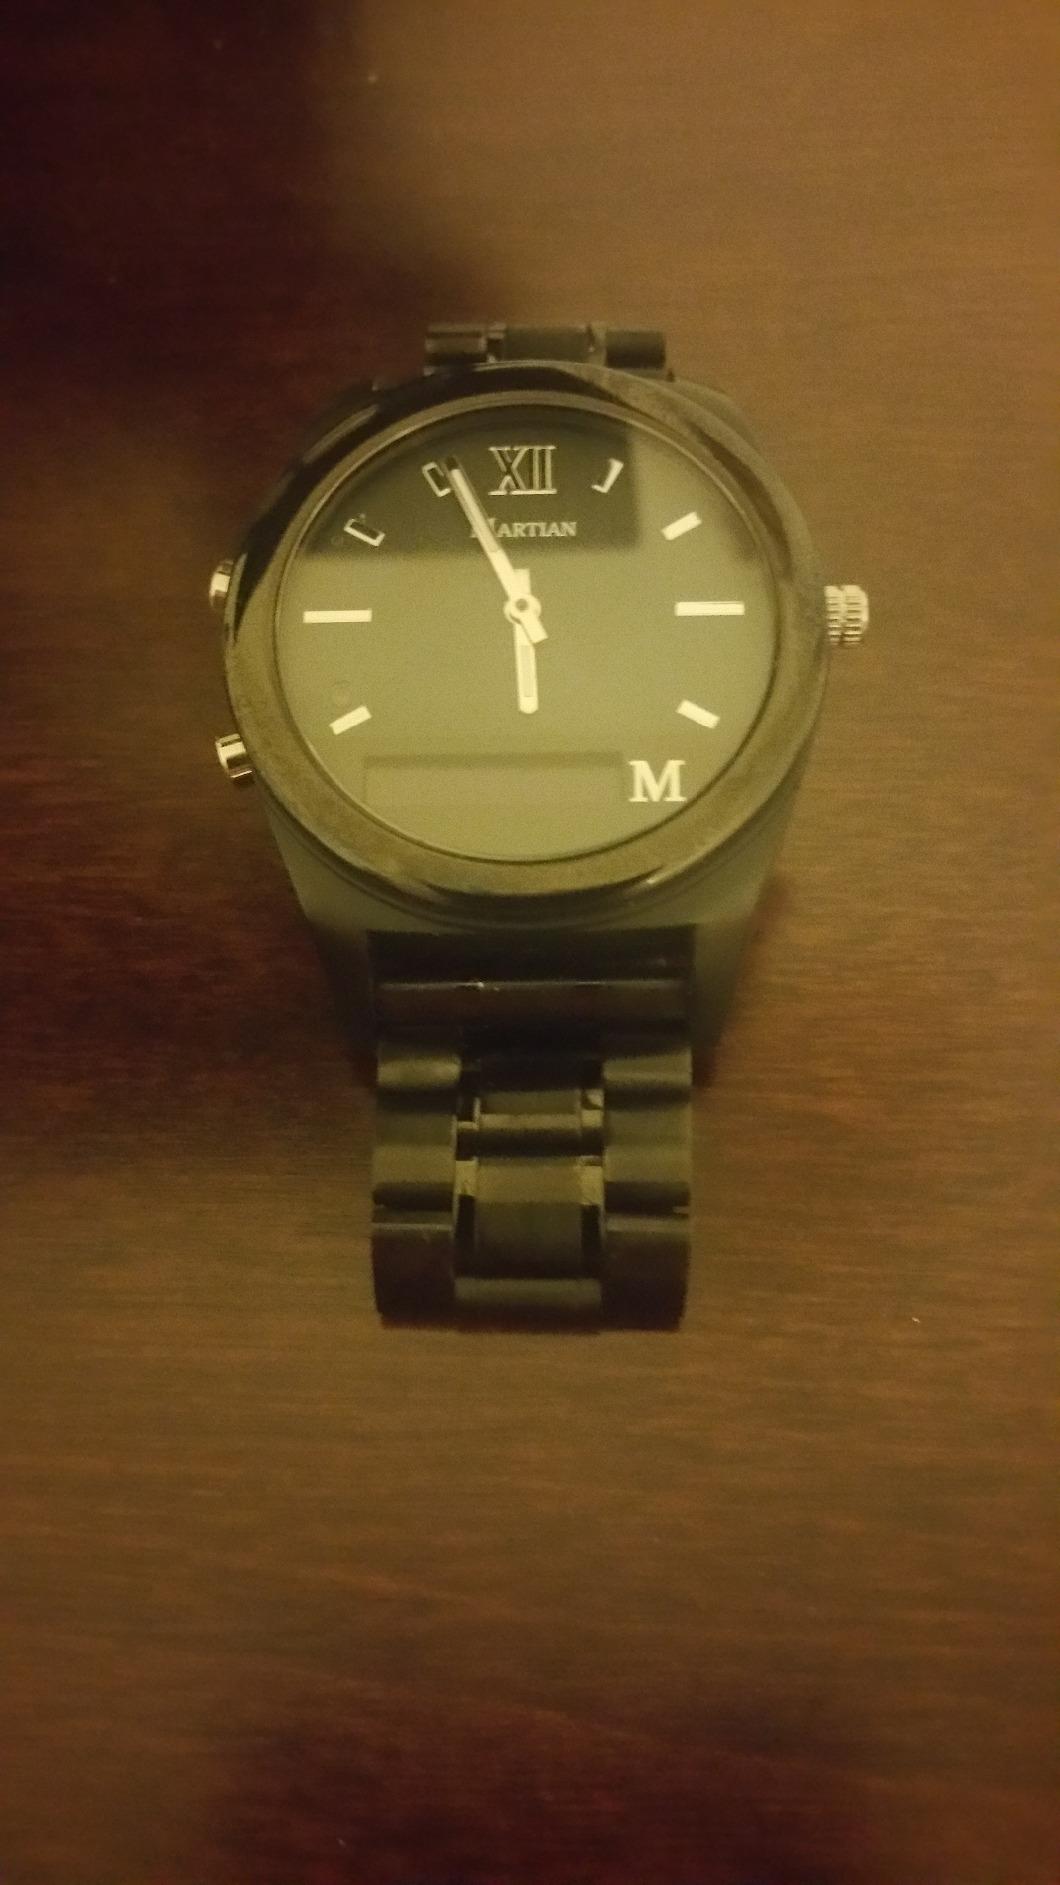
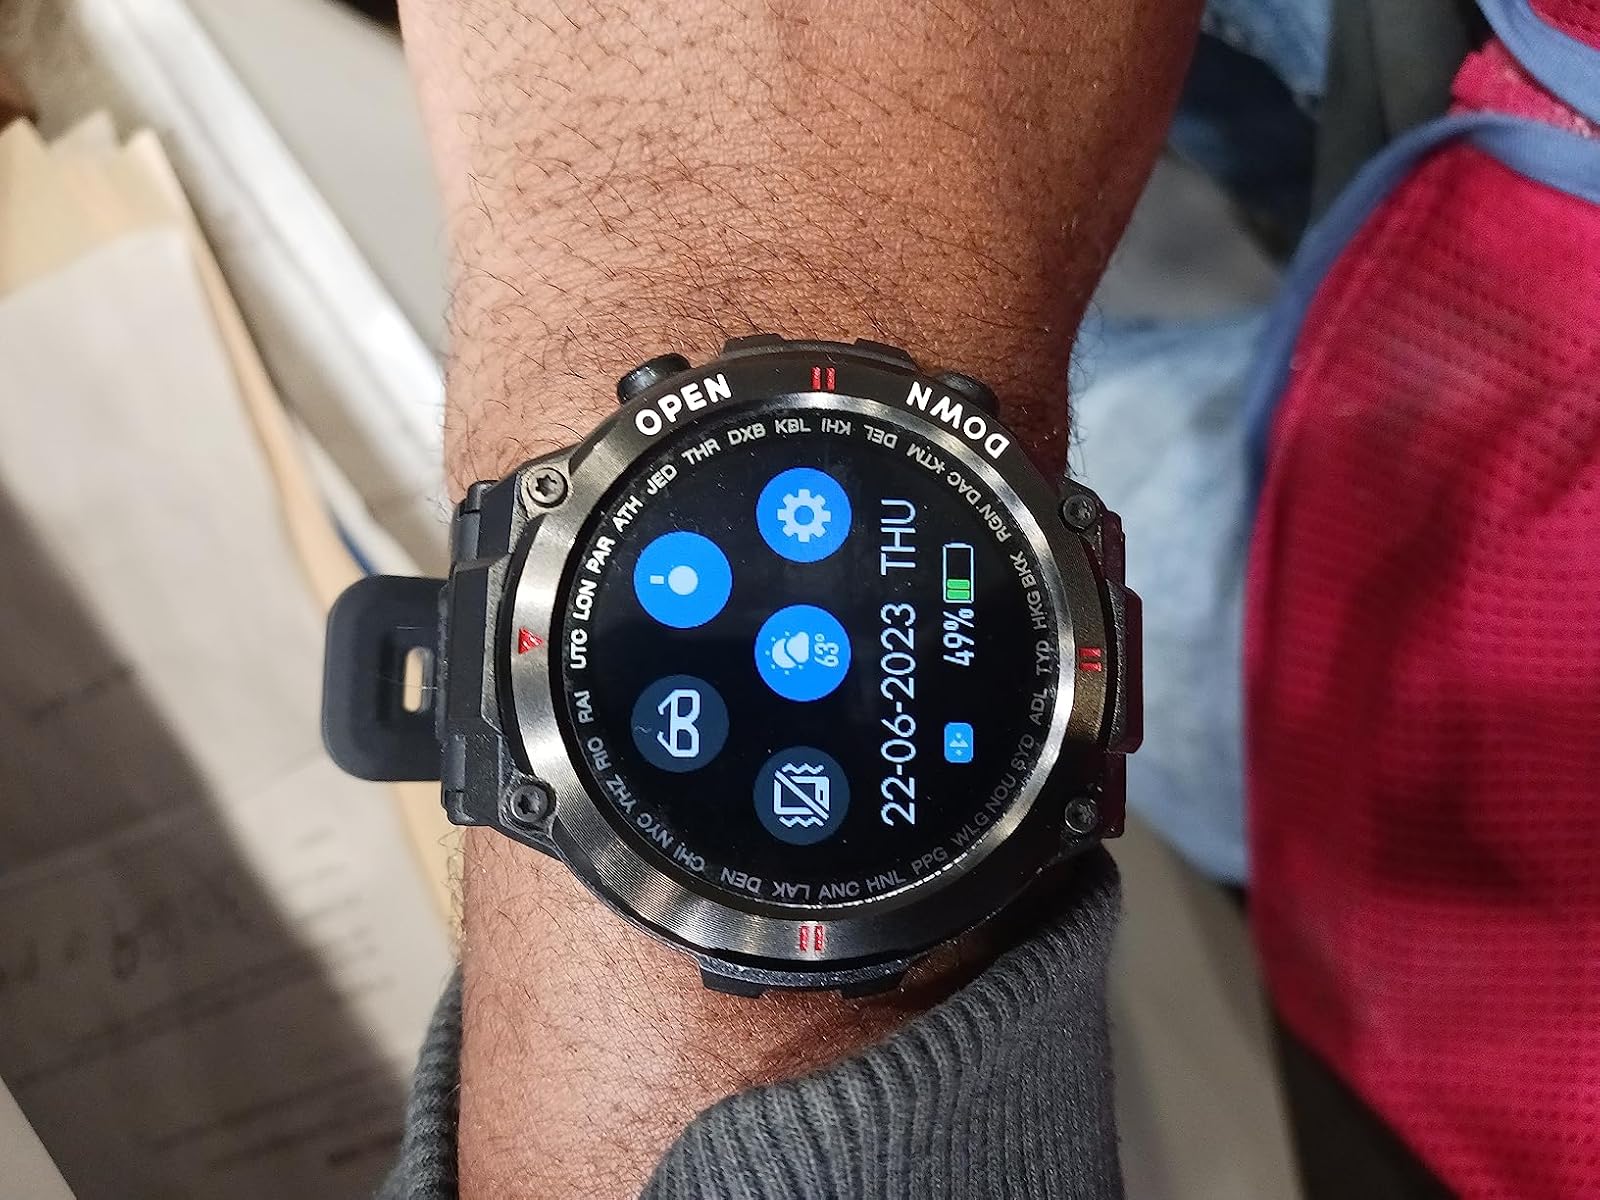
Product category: smartwatch
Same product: no